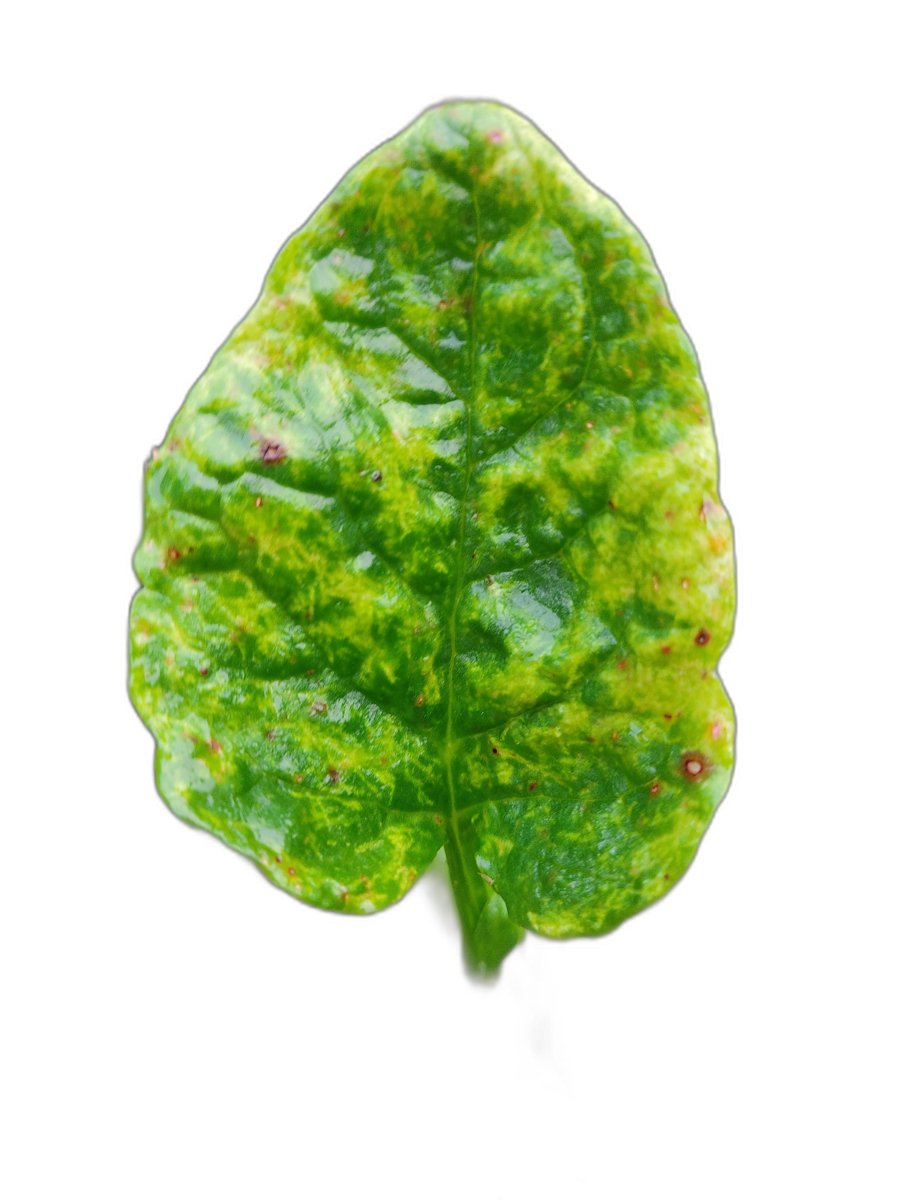
Label: Downy-Mildew